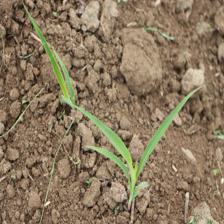
Label: Sorghum